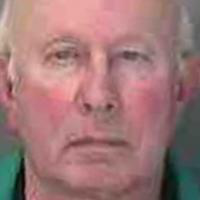
Age group: age 66-80